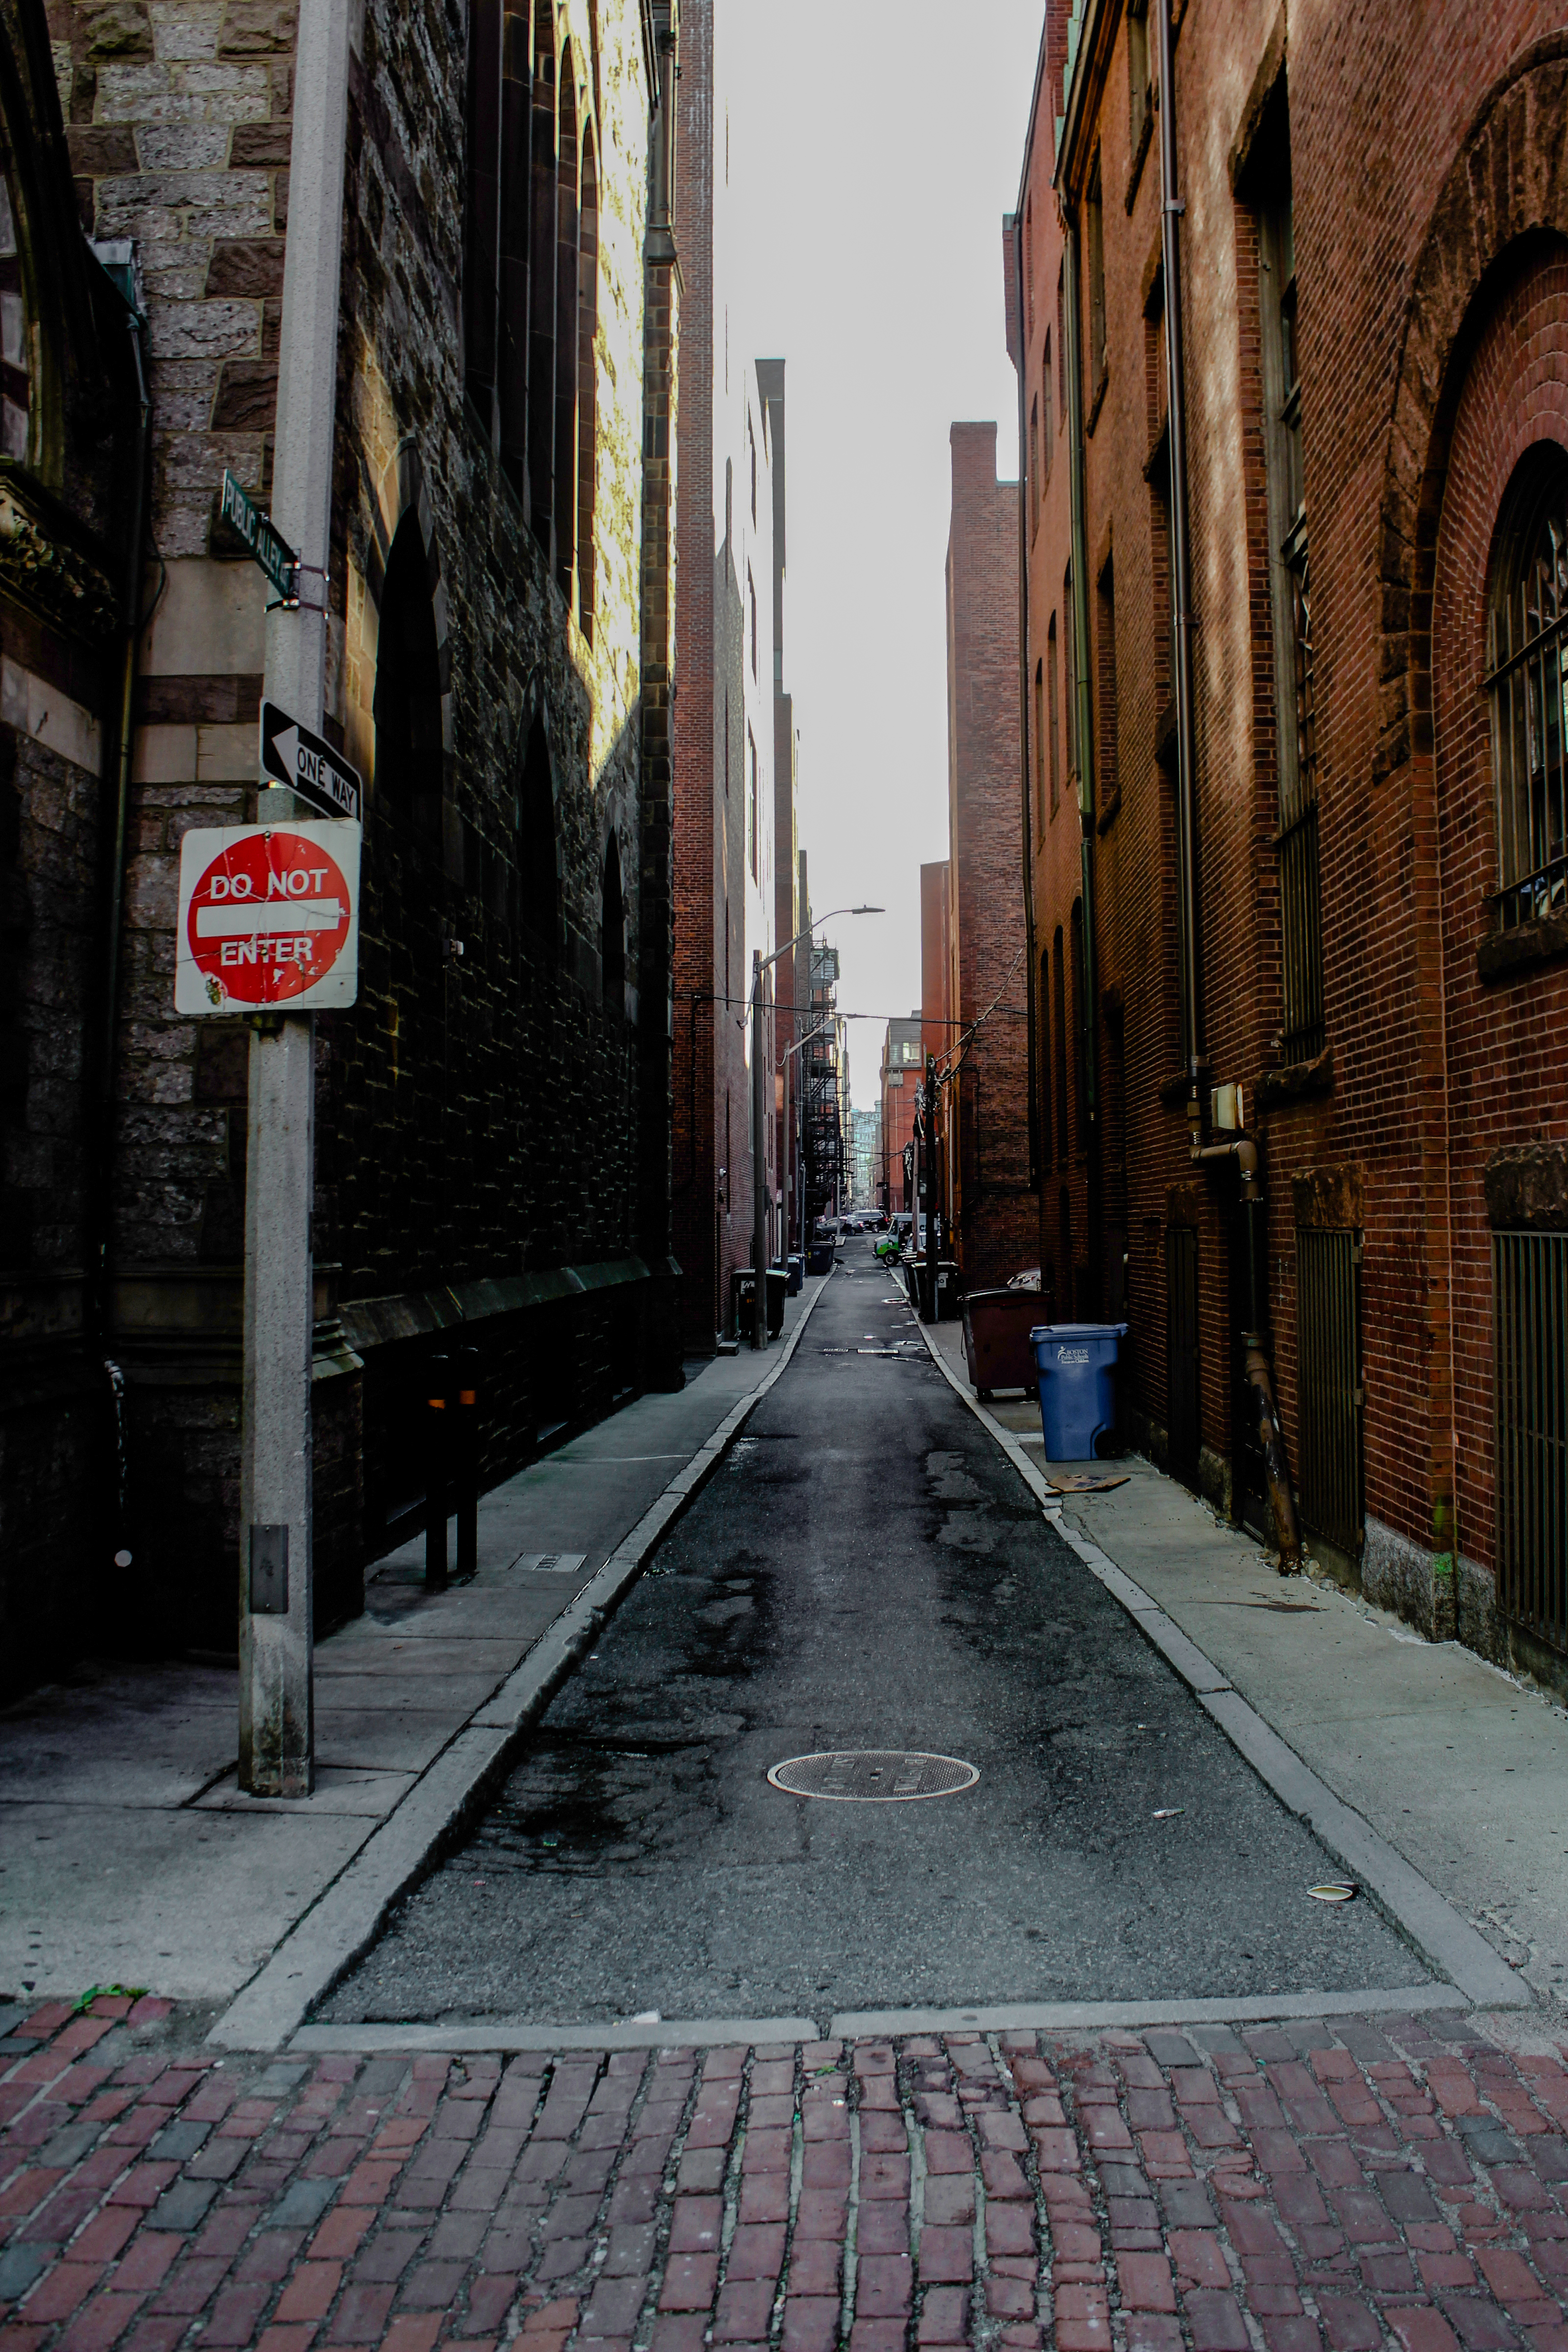
alley, street, road, lane, urban area, town, infrastructure, city, road surface, cobblestone, human settlement, architecture, neighbourhood, building, sky, downtown, tree, thoroughfare, brick, flooring, metropolis, sidewalk, nonbuilding structure, walkway